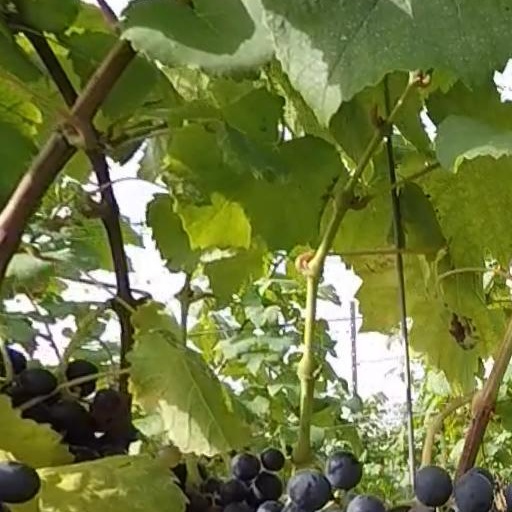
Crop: grape